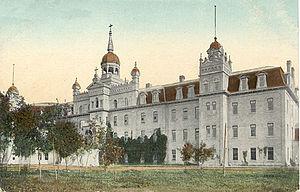
L’Université de Saint-Boniface est un établissement d’enseignement supérieur de langue française situé dans la province du Manitoba, au Canada. L’USB offre des programmes universitaires généraux et spécialisés ainsi que de la formation technique et professionnelle à des étudiants provenant du Manitoba, d’autres régions du Canada et d’une vingtaine d’autres pays. Établi dans le charmant quartier de Saint-Boniface, dans la ville de Winnipeg, cet établissement bicentenaire se distingue par l’ambiance chaleureuse de son campus, son enseignement de qualité et le dynamisme de sa recherche. Affiliée à l’Université du Manitoba, l’USB comptait, en date de septembre 2019, 1 387 étudiants réguliers et plus de 5 000 inscriptions à la division de l’éducation permanente qui comprend une école de langues.